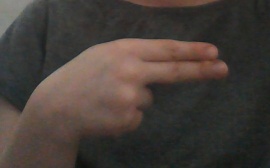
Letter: ain